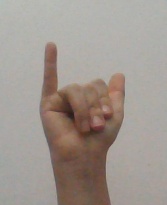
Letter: ya